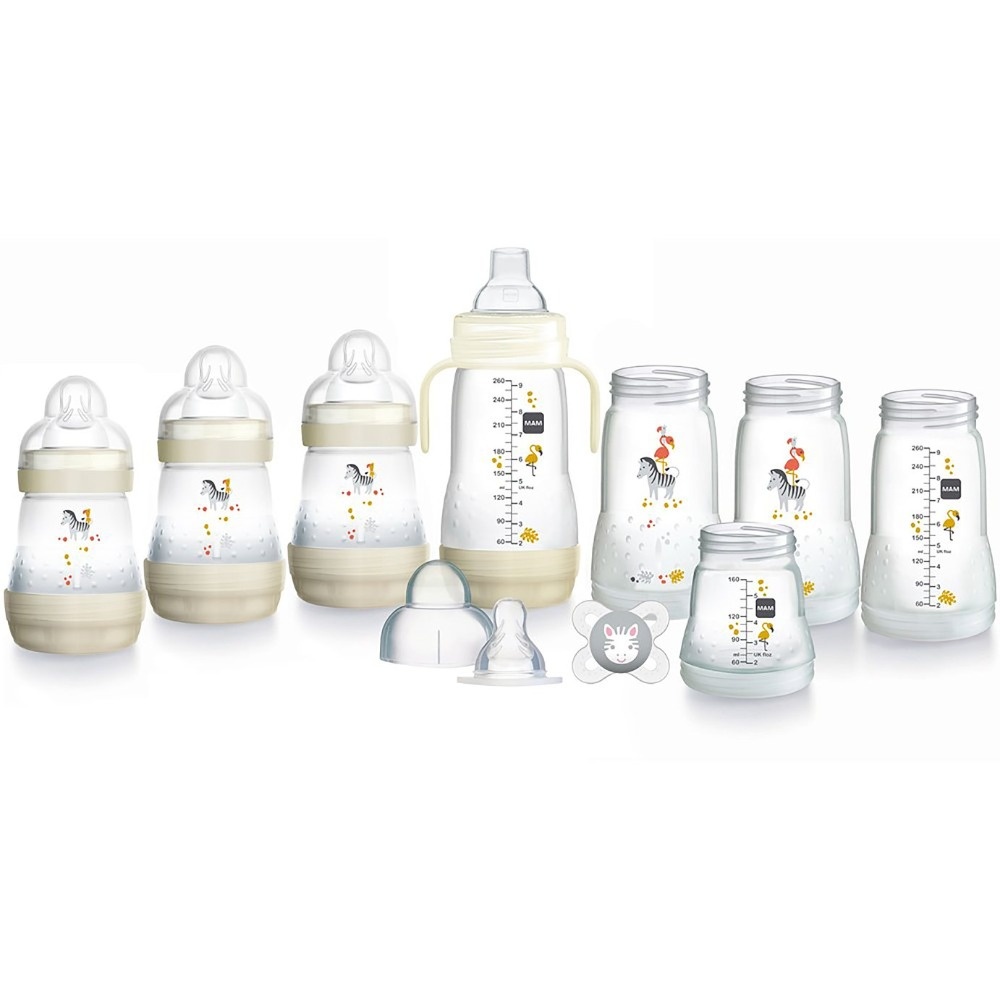
MAM Baby Easy Start Bottle Set
The MAM Easy Start Bottle Set Self-Sterilising Anti-Colic is a total solution for feeding babies from birth until their first birthday, containing everything you’ll need to give your baby a better feeding experience at home and on the go. The set includes the components for eight bottles in two different sizes, complete with handles and a spout to move your baby onto a cup when they are ready. Winner of mother & baby best product for bottle feeding 2016 (mam anti-colic bottle). Includes: 4x 260ml anti-colic bottles. 4x 160ml anti-colic bottles. 1x 0-2 months soother. 1x soft spout. 1x bottle handle. 4x sealing discs. 4x slow flow teats. Features: Self-sterilising feature-3 minutes in the microwave: no need for a steriliser. 80% less colic due to the ventilation holes in the base, which ensures babies don’t swallow any air. 94% of babies accept the mam silk teat. Complete 15-piece bottle starter set. Bpa-free.
Brand: MAM Baby
Category: Baby & Toddler > Nursing & Feeding > Baby Bottles > Standard Bottles